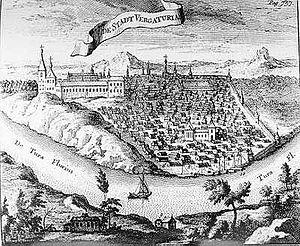
Verkhotourié est une ville de l'oblast de Sverdlovsk, en Russie, et le centre administratif du raïon Verkhotourski. Sa population s'élevait à 8 776 habitants en 2013.